Manes

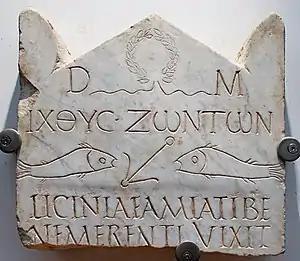
The abbreviation "D.M." at the top of this 3rd-century Christian tombstone stands for "Dis Manibus", "to the Spirits of the Dead"

Manes may be derived from "an archaic adjective manus—"good"—which was the opposite of immanis (monstrous)".